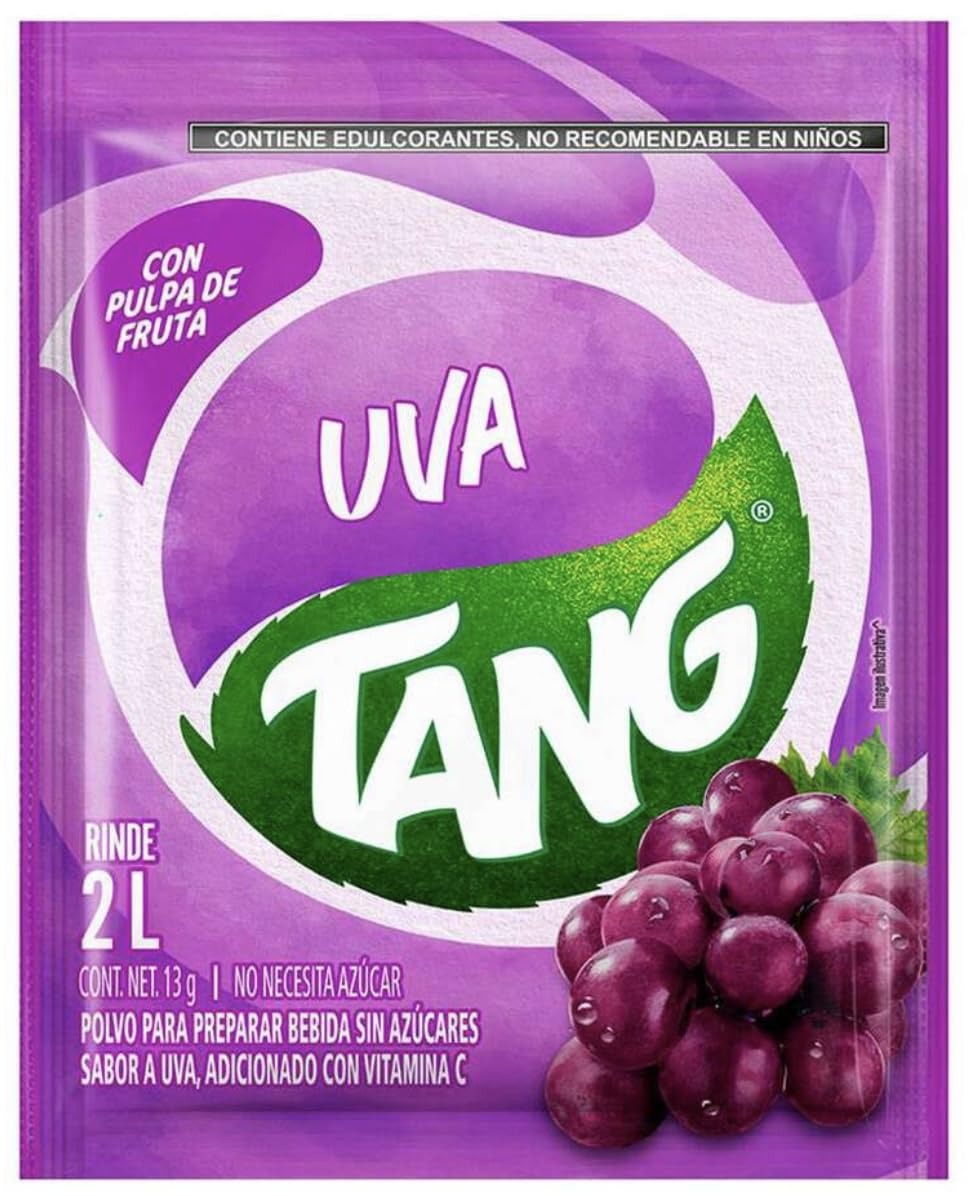
Item Name: Tang Orange Powdered Beverage, 72 Ounce -- 6 per case.
Value: 432.0
Unit: Ounce

Price: 97.45